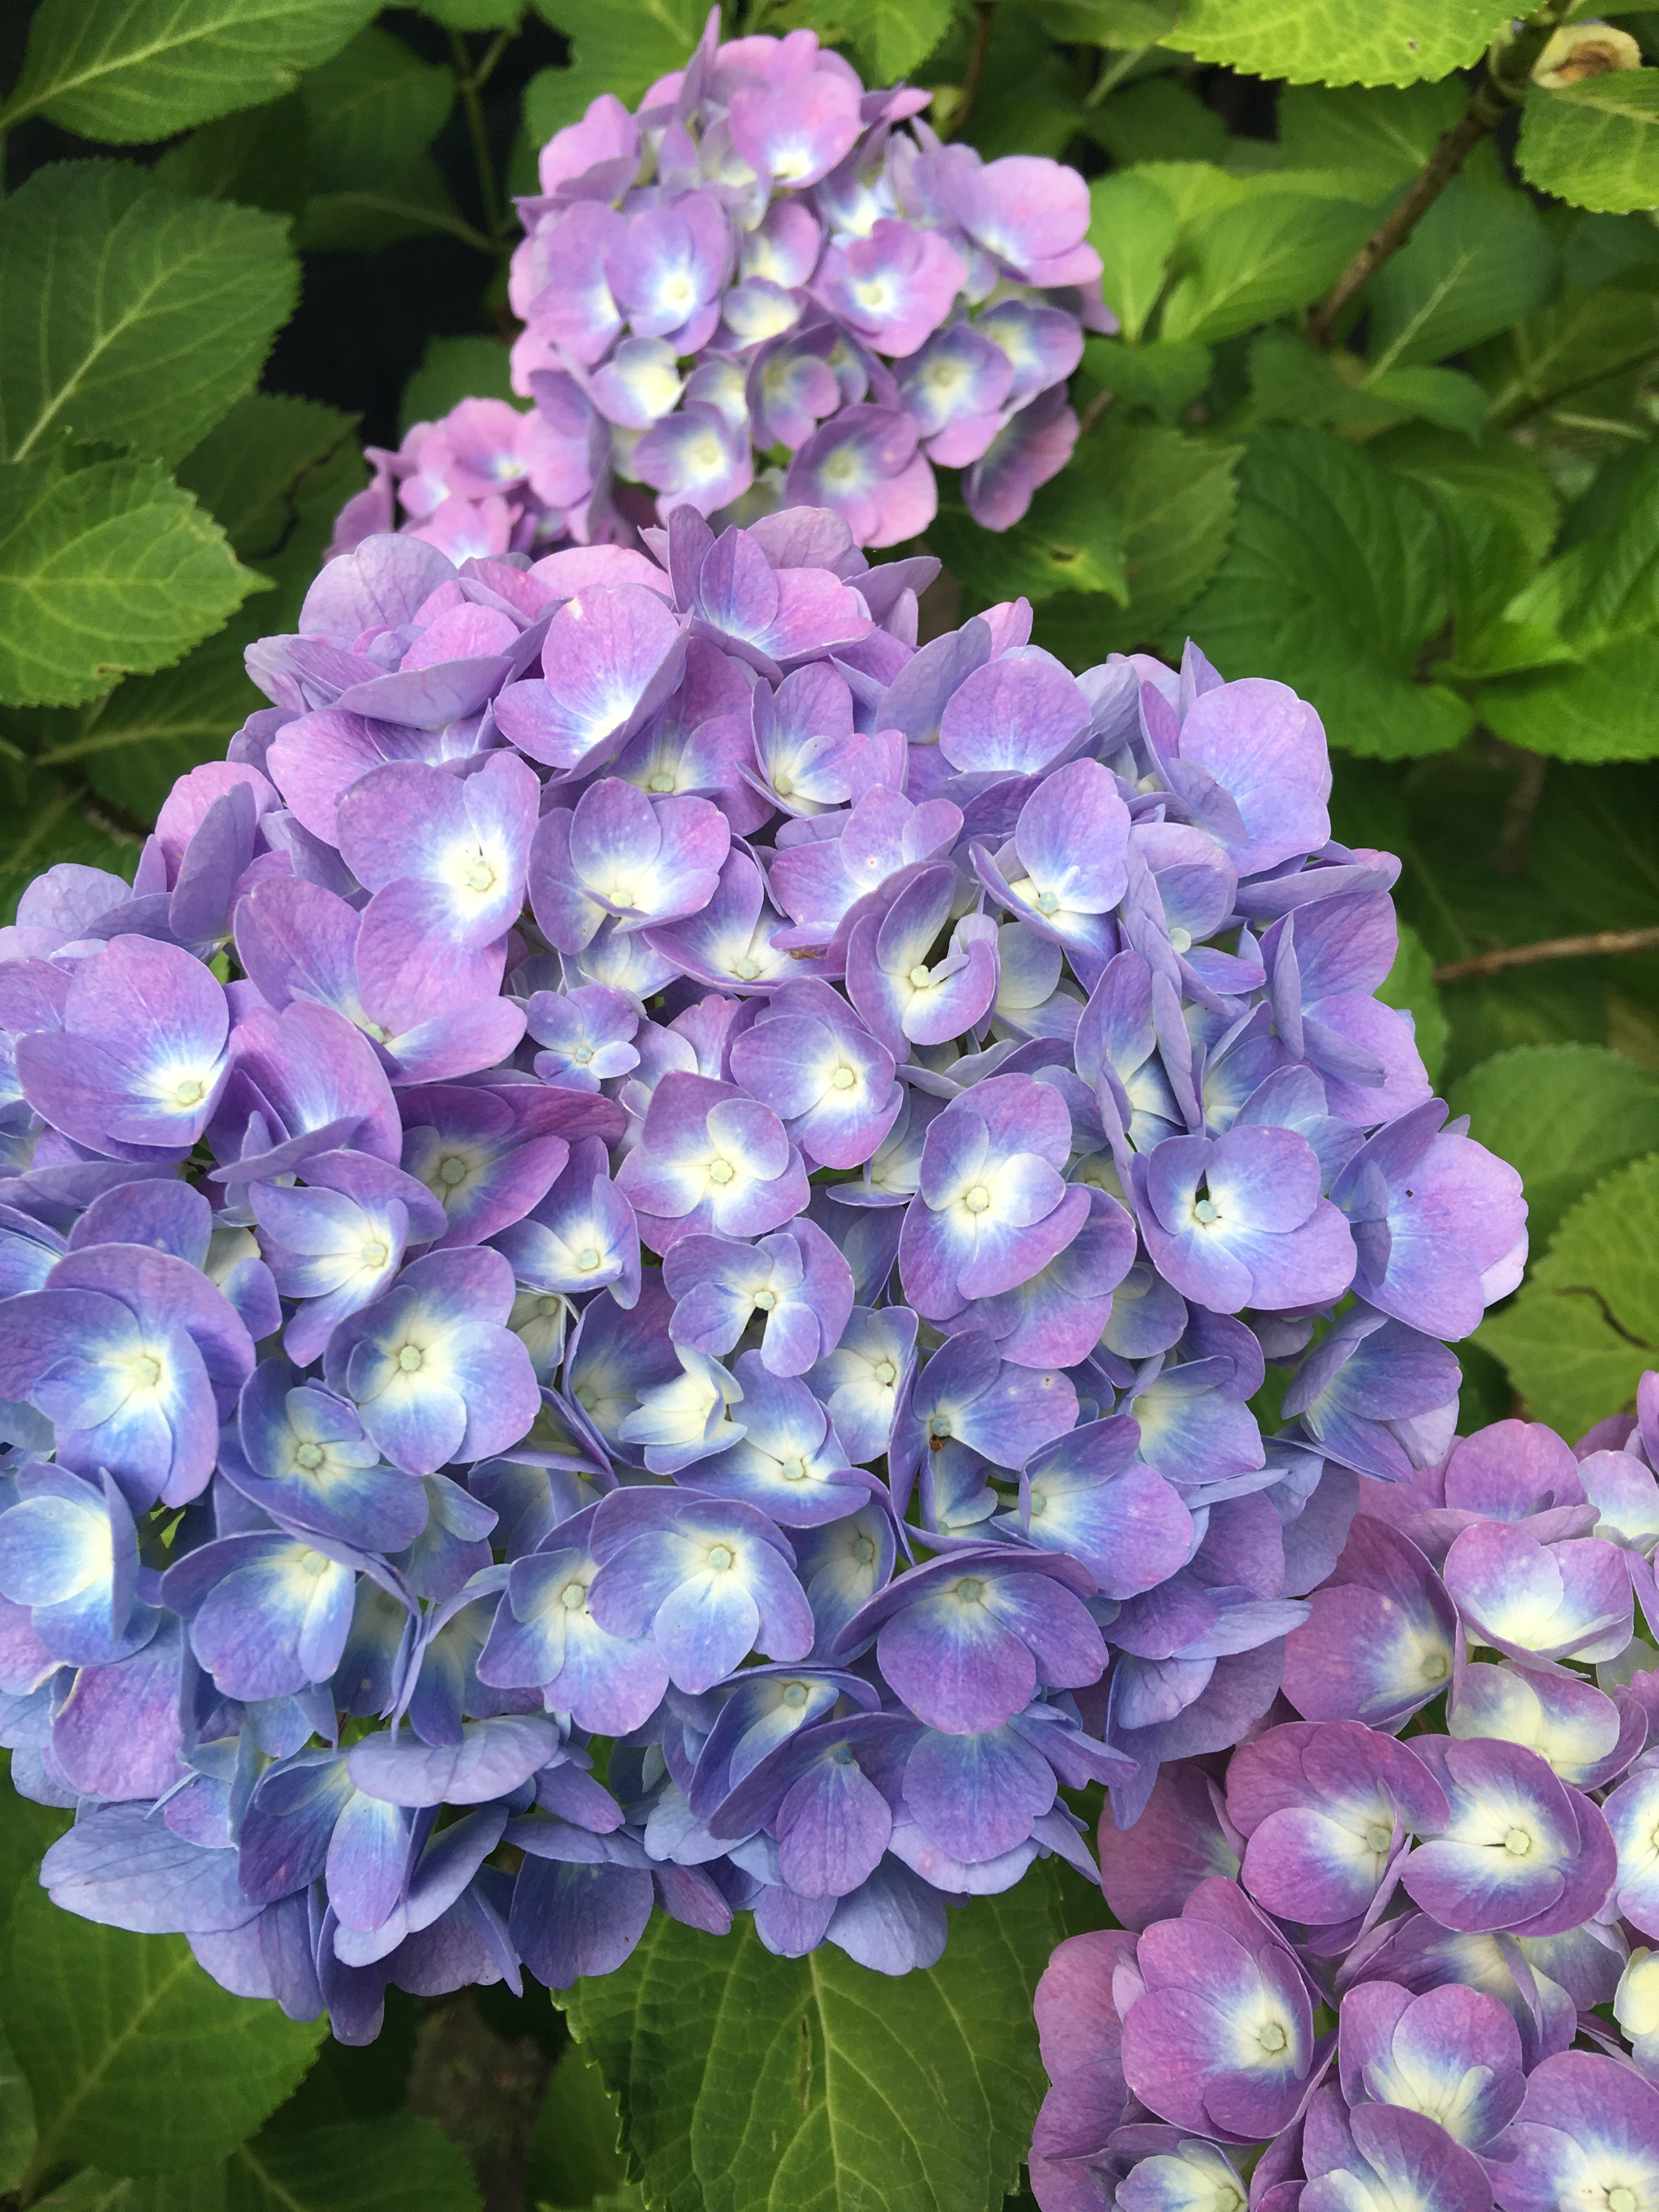
nature, plant, flower, petal, hydrangea, purple flower, flowering plant, hydrangeaceae, cornales, annual plant, land plant, hydrangea serrata